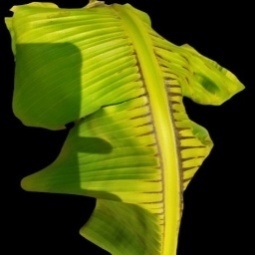
Label: Magnesium